Boat-billed heron

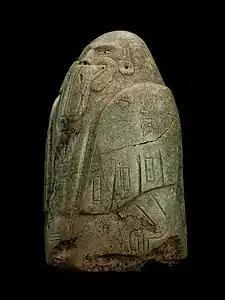
The Tuxtla Statuette, a 2nd-century AD sculpture, is carved in the form of a boat-billed heron.

Boat-billed herons breed during the rainy season and have been recorded as producing two clutches during this time, laying their first clutch in February during the end of the dry season. Their clutch sizes range from two to four eggs, with more eggs being laid during the first nesting period than the second. They usually nest in colonies but have been observed nesting solitarily. Human disturbance can lead to a decrease in reproductive success, as herons tend to avoid human contact and will abandon nests if necessary.